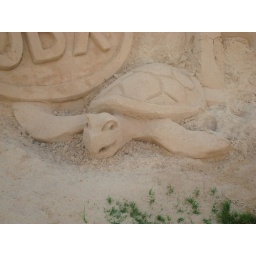
turtle in the sand